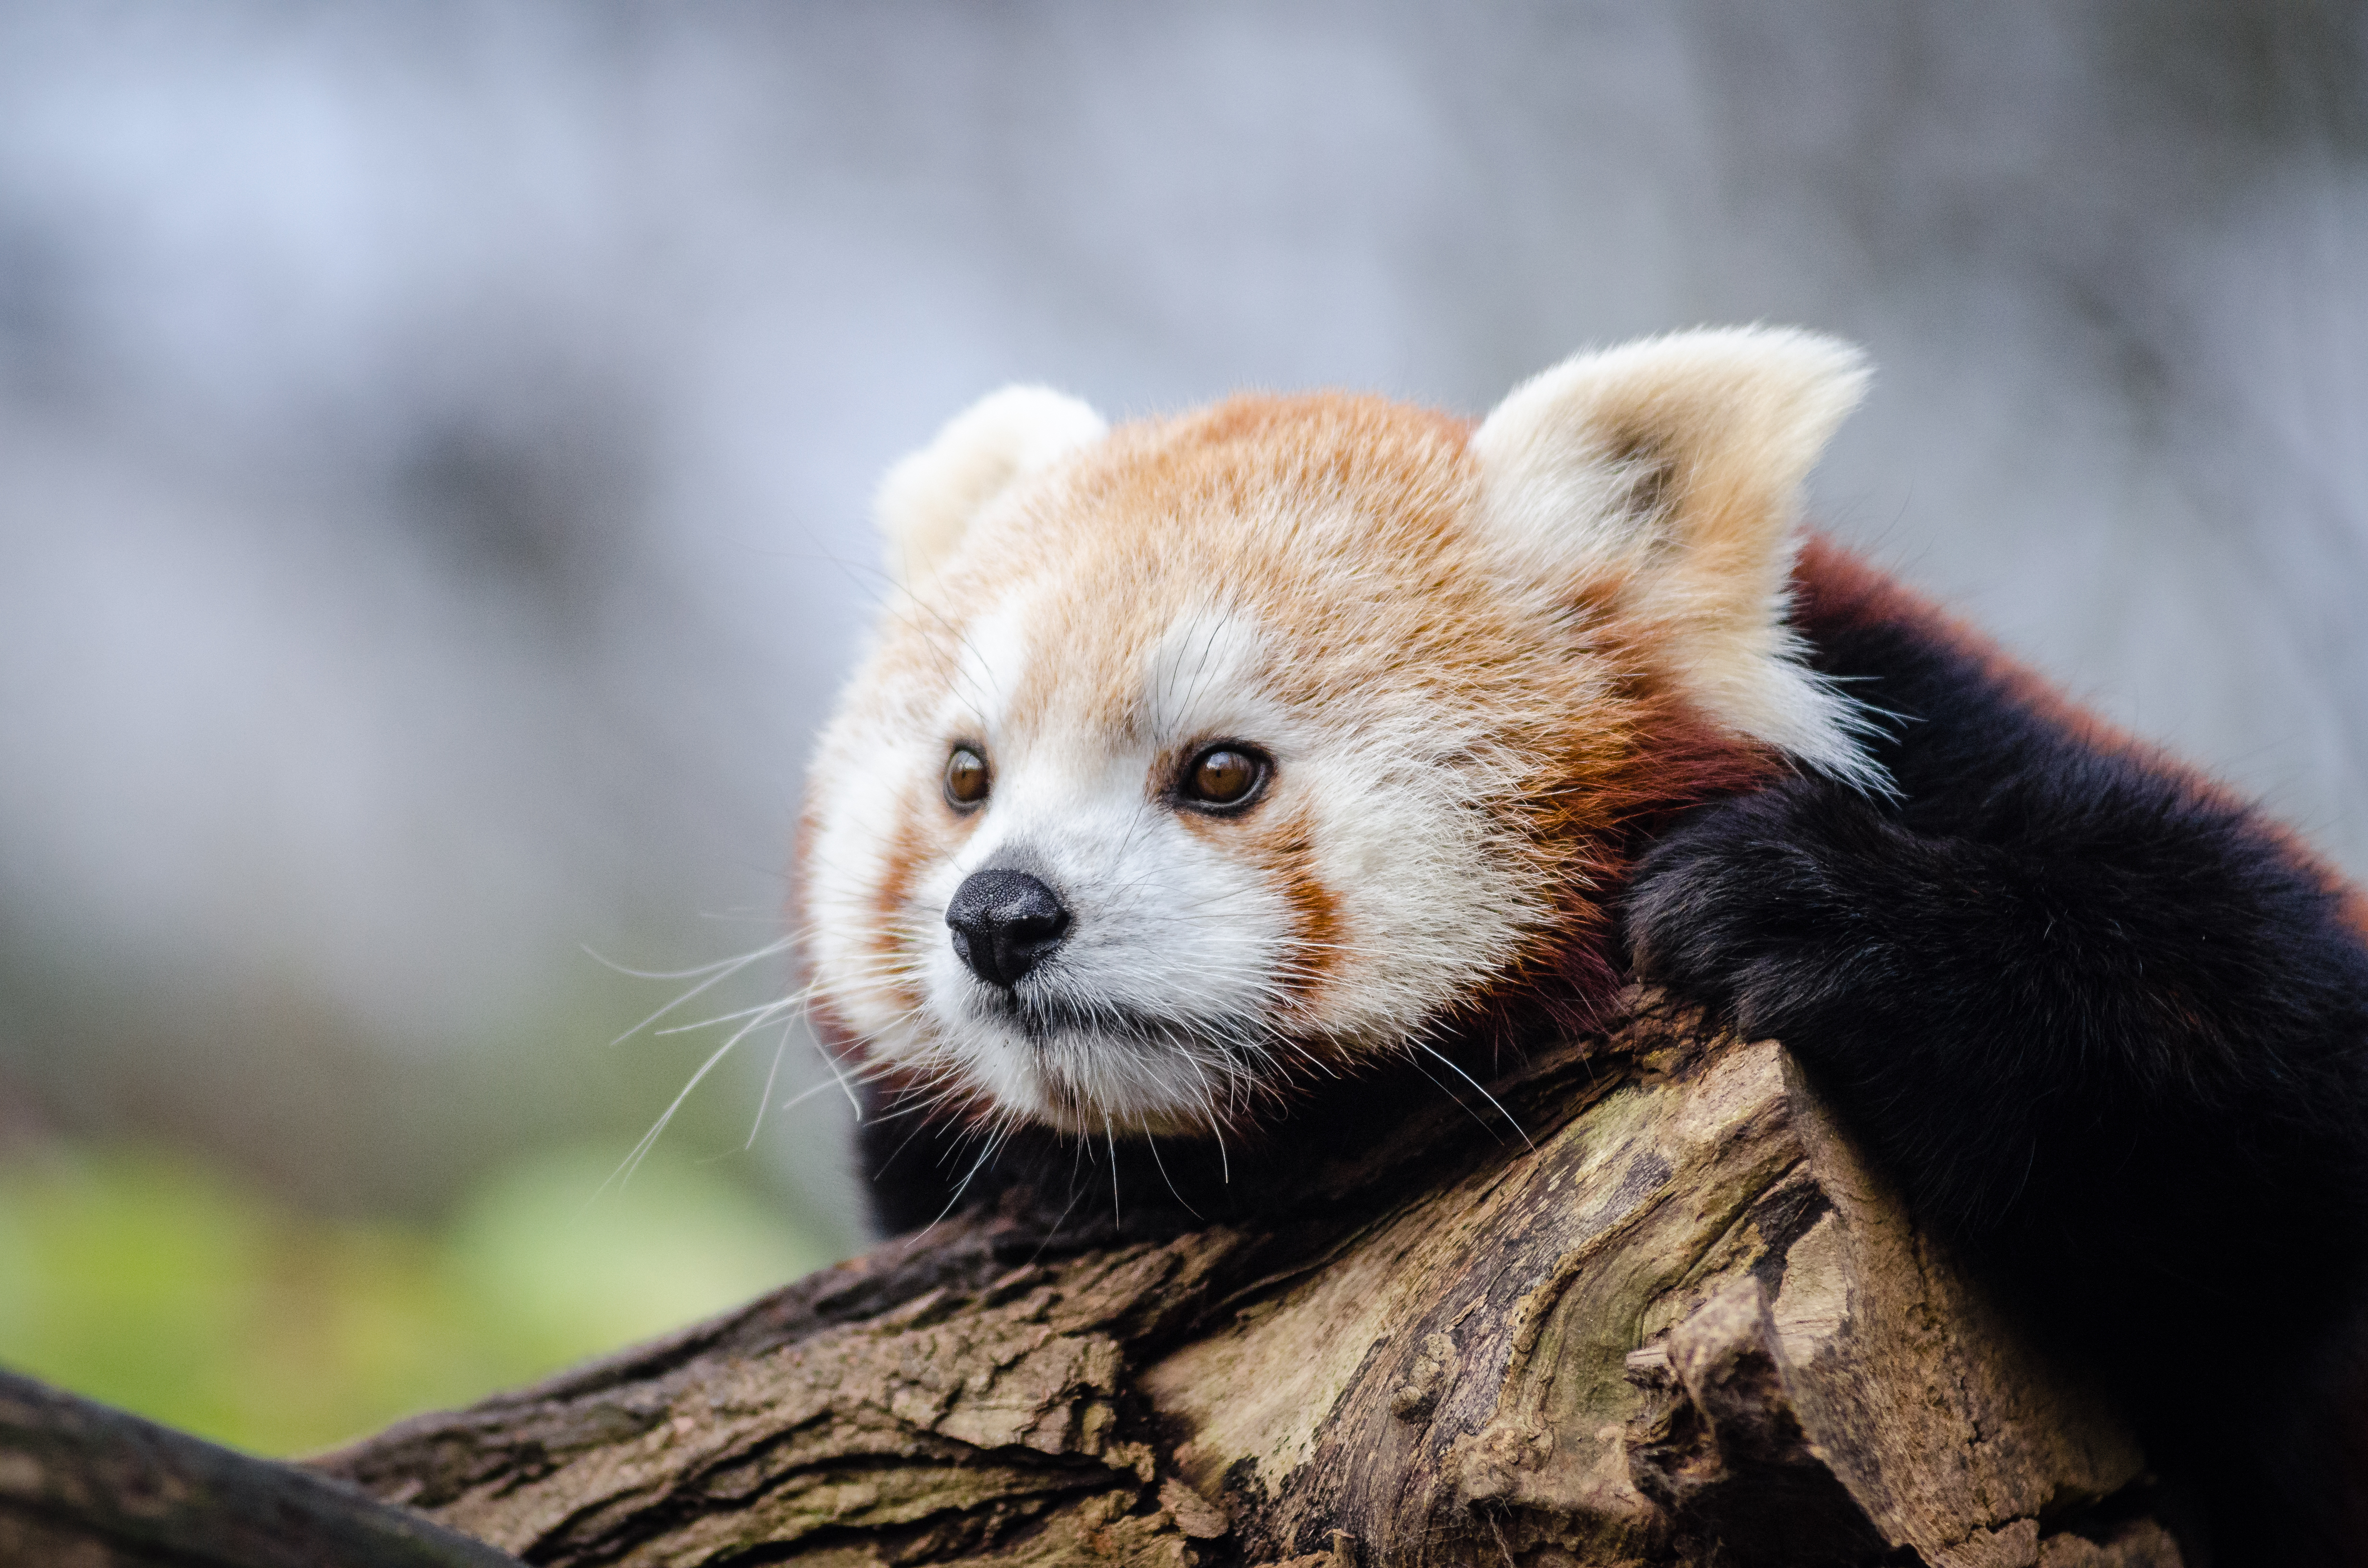
tree, nature, cold, winter, bokeh, vintage, sweet, feet, animal, cute, female, wildlife, zoo, fur, orange, young, green, high, red, foot, mammal, nikon, fauna, red panda, panda, 2015, face, nose, whiskers, paw, tail, animals, ears, endangered, vertebrate, germany, deutschland, natur, paws, tier, iso, ss, fell, grn, gesicht, baum, adorable, bamboo, d7000, roter, kleiner, niedlich, sues, suess, species, bedrohte, tierart, tierpark, weiblich, jungtier, jung, ohren, schwanz, nase, bedroht, ailurus, fulgens, mozilla, firefox, wochenende, weekend, kalt, dog breed group